Ülo Mander

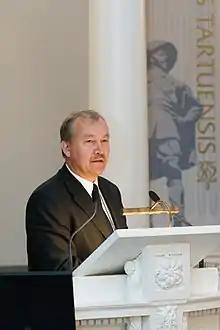
Ülo Mander

Ülo Mander (born 11 January 1954 in Tartu) is an Estonian ecologist and geographer.